Letsche Elementary School

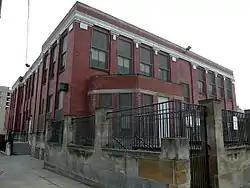

The Letsche Elementary School (also known as Letsche Alternative Learning Center and Letsche Education Center) located in the Crawford–Roberts neighborhood of in Pittsburgh, Pennsylvania is a building from 1905. It was listed on the National Register of Historic Places in 1986.